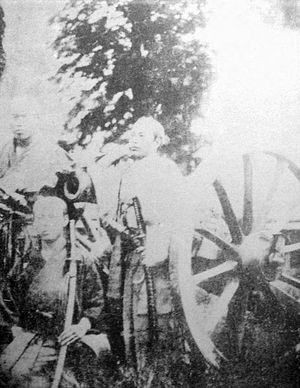
Ōtori Keisuke était un commandant militaire japonais pendant les dernières années du shogunat des Tokugawa et le début de l'ère Meiji.